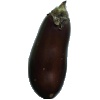
Label: Eggplant 1